Henryk Świątkowski

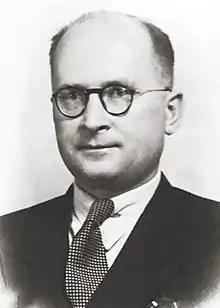

Henryk Świątkowski (April 2, 1896 – March 22, 1970) was a Polish lawyer, attorney and a politician, specialist in the field of religious and agricultural law, academic teacher at the University of Warsaw, member of the Sejm of the Second Republic of Poland of the second and third term, to the National Council and the Sejm of the People's Republic of Poland of the first term. activist of the PPS and PZPR, Voivode of Pomeranian Voivodeship, Minister of Justice in the years 1945–1956, chairman of the Main Board of the Polish–Soviet Friendship Society in the period 1945–1950.